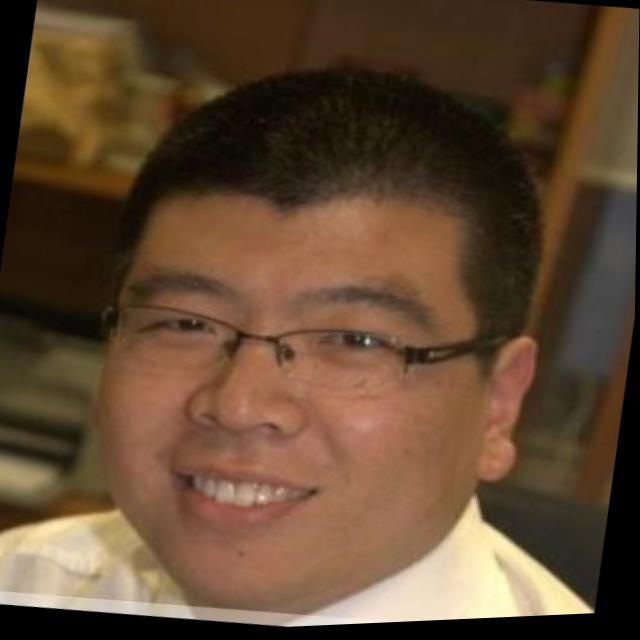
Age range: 21-44